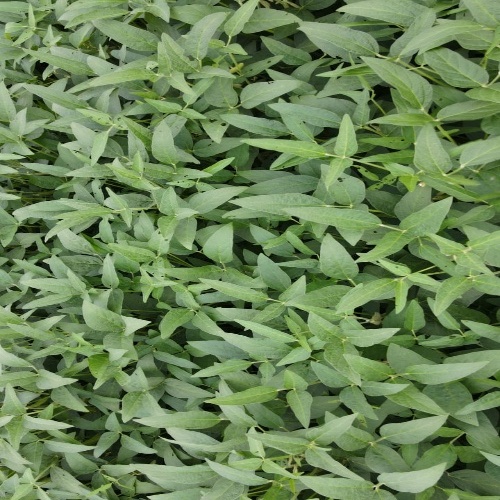
Label: Diabrotica_speciosa